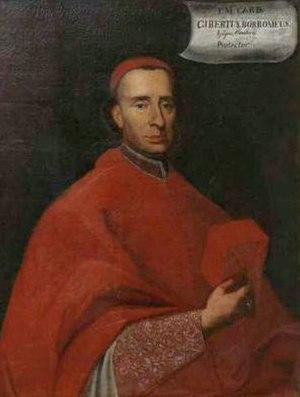
Giberto Borromeo est un cardinal italien du XVIIIᵉ siècle.